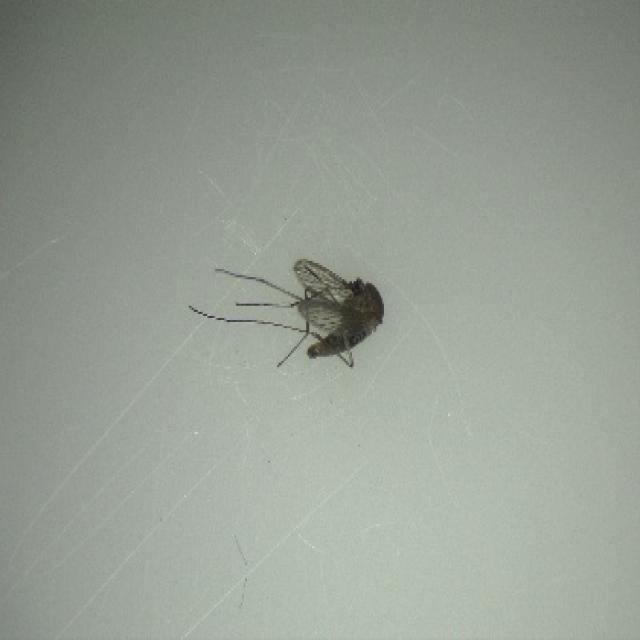
Species: culex_tritaeniorhynchus